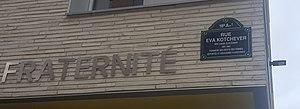
Plaque en hommage à Eva Kotchever à Paris 18e
Pendant l'entre-deux-guerres, les homosexuels, en Allemagne, particulièrement à Berlin, bénéficiaient d'une plus grande liberté et acceptation qu'ailleurs dans le monde. Toutefois, après l'accession au pouvoir d'Hitler, les homosexuels masculins, et dans une moindre mesure, les lesbiennes, constituèrent deux des groupes persécutés par les nazis et comptèrent finalement parmi les victimes de la politique de déportation du régime nazi. À partir de 1933, les organisations homosexuelles furent interdites. Les livres portant sur l'homosexualité, et sur la sexualité en général, furent brûlés. Des homosexuels au sein du Parti nazi furent eux-mêmes exécutés. La Gestapo constitua des listes d'homosexuels, et les contraignit de respecter la « normalité sexuelle allemande ».
La rue Eva-Kotchever est une voie nouvelle du 18ᵉ arrondissement de Paris située dans le quartier de la Chapelle.